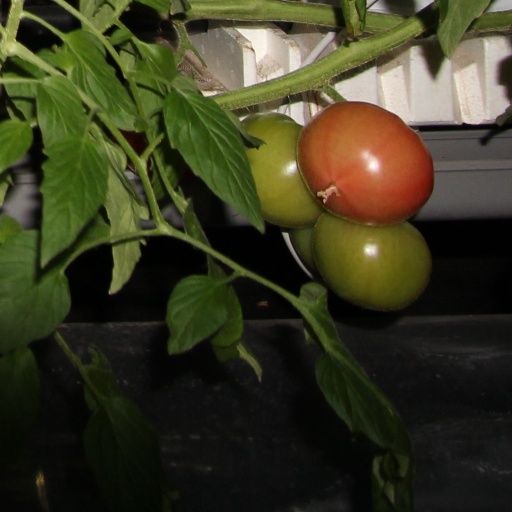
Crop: tomato